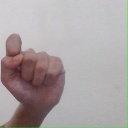
अक्षर: घ